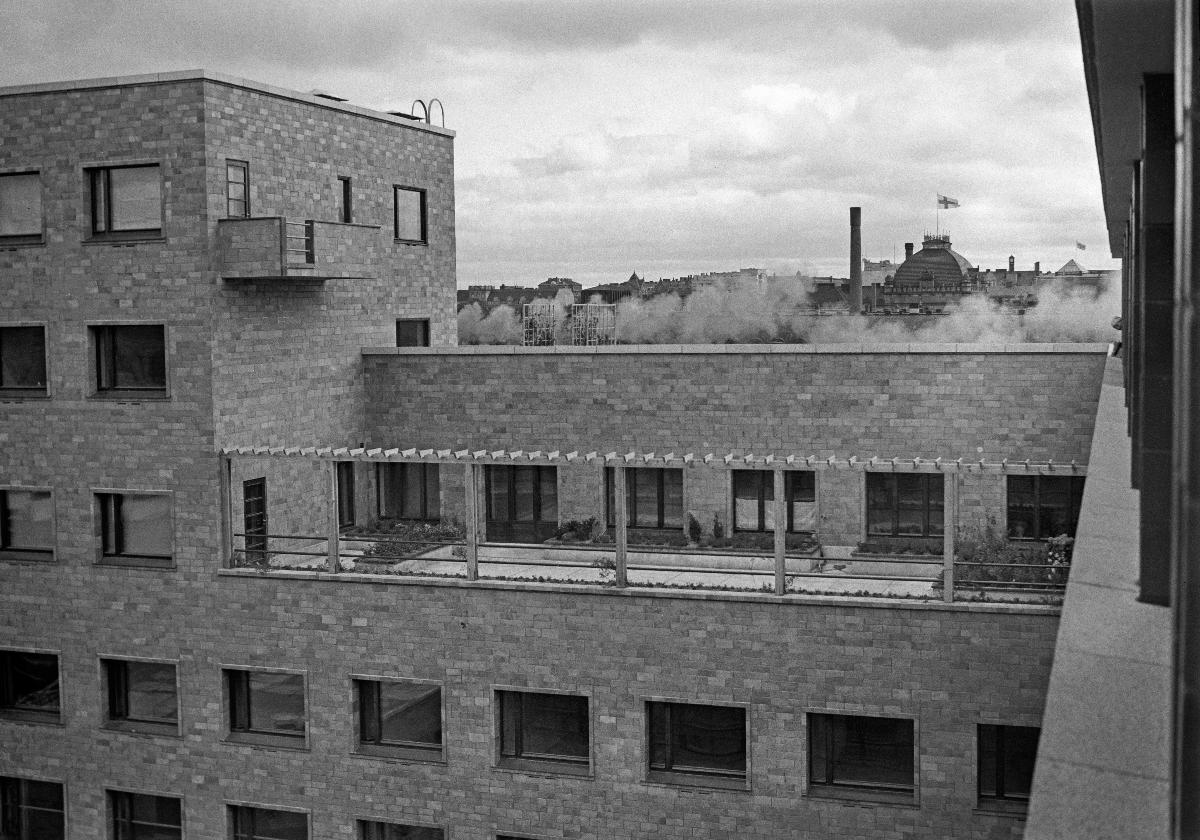
Helsingin Postitalo
Helsingfors Posthus; Helsinki Post House
sisällön kuvaus: Helsingin Postitalo kesäkuussa 1938. Postitalon kattoterassi. content description: Helsinki Post House in June 1938. The roof terrace of the Post House. innehållsbeskrivning: Helsingfors Posthus i juni 1938. Posthusets takterass.
Kuvaaja: Sundström, Hugo, kuvaaja
Vuosi: 1938
Paikka: Suomi, Uusimaa, Helsinki
Aiheet: HBL; rakennukset; postitalot; posti; ulkokuva; terassit; buildings; mail; architecture; post buildings; post; interiors; terraces; terraces (patios); byggnader; arkitektur; posten; interiörer; terasser; terrasser